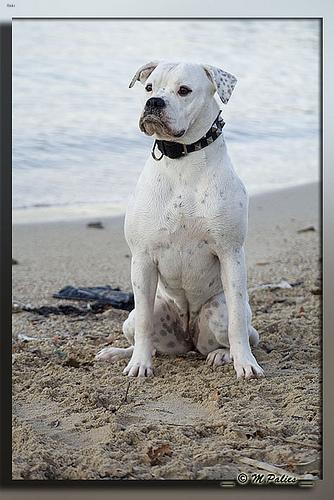
Breed: american bulldog